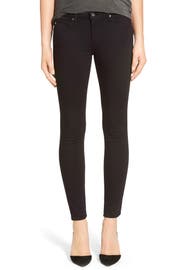
a midnight black wash complete with tonal stitching and subtle hardware creates an uber svelte silhouette in super jeans low rise jeans cut in a versatile ankle grazing length